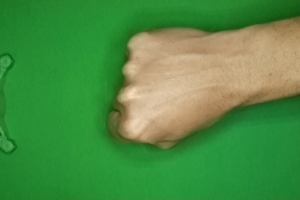
Label: rock